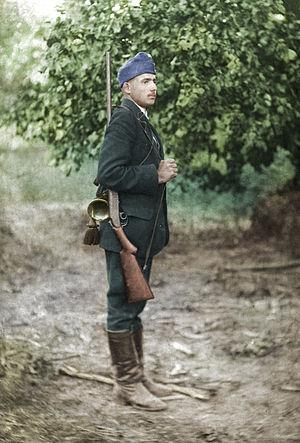
Les forces terrestres impériale et royale était la force terrestre de l'empire d'Autriche-Hongrie, de 1867 à la chute de l'empire en 1918.